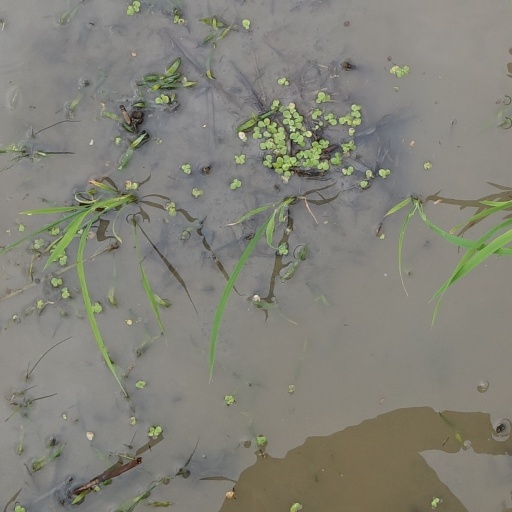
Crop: rice